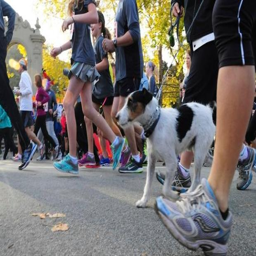
dogs of all varieties joined the - mile race through the streets .